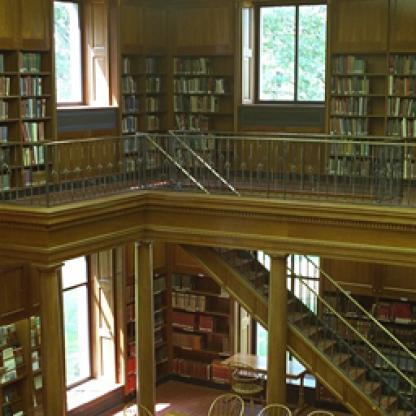
Scene: Indoor